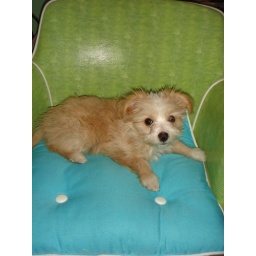
cute chinese crested powderpuff puppy dog named Moog as in Rogue...